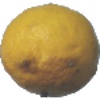
Label: lemon